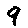
Label: 9